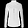
Label: Coat